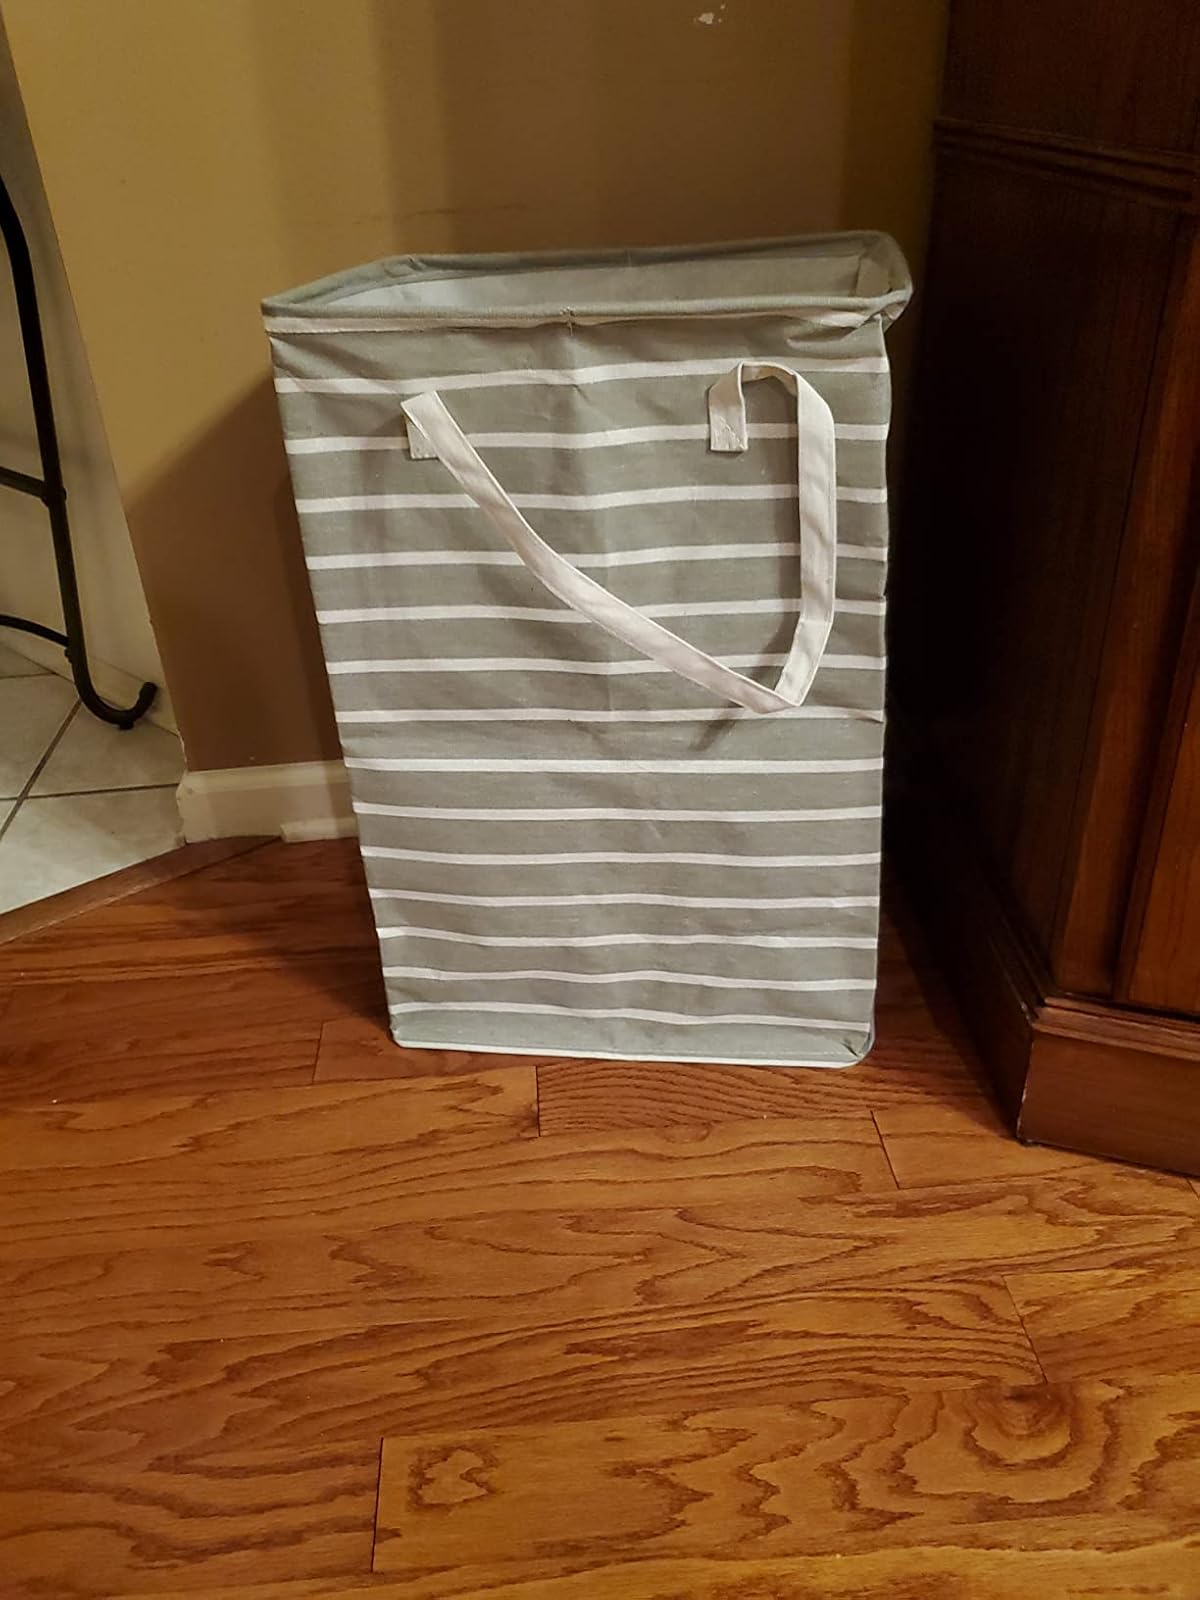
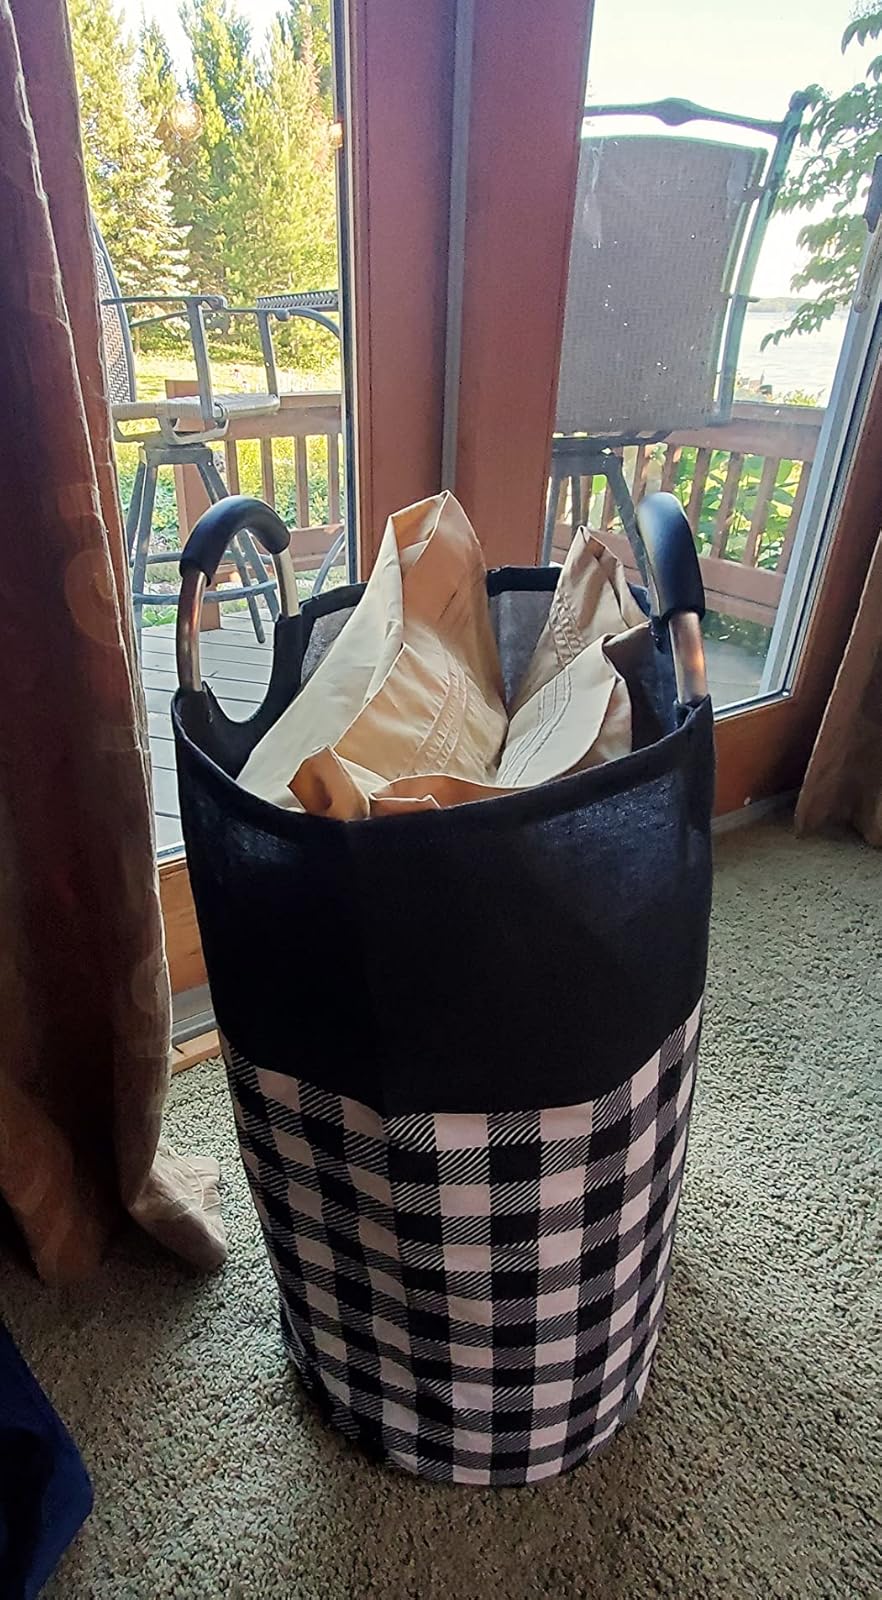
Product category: items_hamper
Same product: no